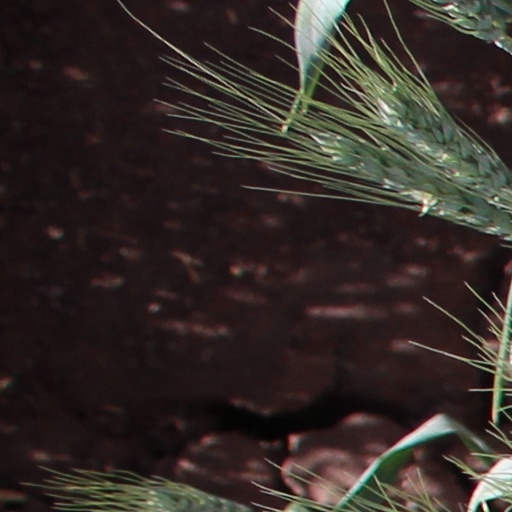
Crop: wheat